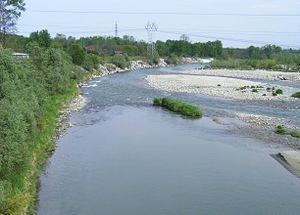
La Doire Baltée est une rivière italienne de 160 km de long, affluent de la rive gauche du Pô, qui coule dans les régions de la Vallée d'Aoste et du Piémont. Son bassin versant est de 4 322 km².